Isan Díaz

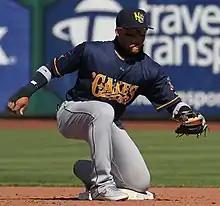
Díaz with the New Orleans Baby Cakes in 2019

On January 25, 2018, the Brewers traded Díaz to the Miami Marlins, along with Lewis Brinson, Monte Harrison and Jordan Yamamoto in exchange for Christian Yelich. MLB.com ranked him as Miami's eighth best prospect going into the 2018 season. Diaz began the season with Jacksonville Jumbo Shrimp of the Double–A Southern League and was promoted to the New Orleans Baby Cakes of the Triple–A Pacific Coast League in July. In 119 games between the two teams, he slashed .232/.340/.399 with 13 home runs, 56 RBI, and 14 stolen bases.